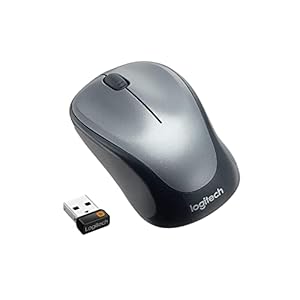
Logitech M235 Wireless Mouse
Category: Computers&Accessories
Price: 699 (list price: 995)
Rating: 4.5 (54,405 ratings)
About this product: You can surf the Web with more comfort and ease—thanks to the contoured design with soft rubber grips. And your mouse is easy to slip into a bag when you want to take it with you.|You’ll enjoy smooth cursor control, precise tracking and easy text selection on the surfaces where you use your computer most.|The tiny Unifying receiver connects up to six Unifying-compatible devices with a powerful, reliable wireless connection (up to 25 meters).|You can go a full year without battery hassles. The On/Off switch helps conserve power, smart sleep mode extends battery life and an indicator light eliminates surprises.|You get a mouse you can count on with the high quality and reliability that have made Logitech the global leader for mice—plus a three-year limited hardware warranty.